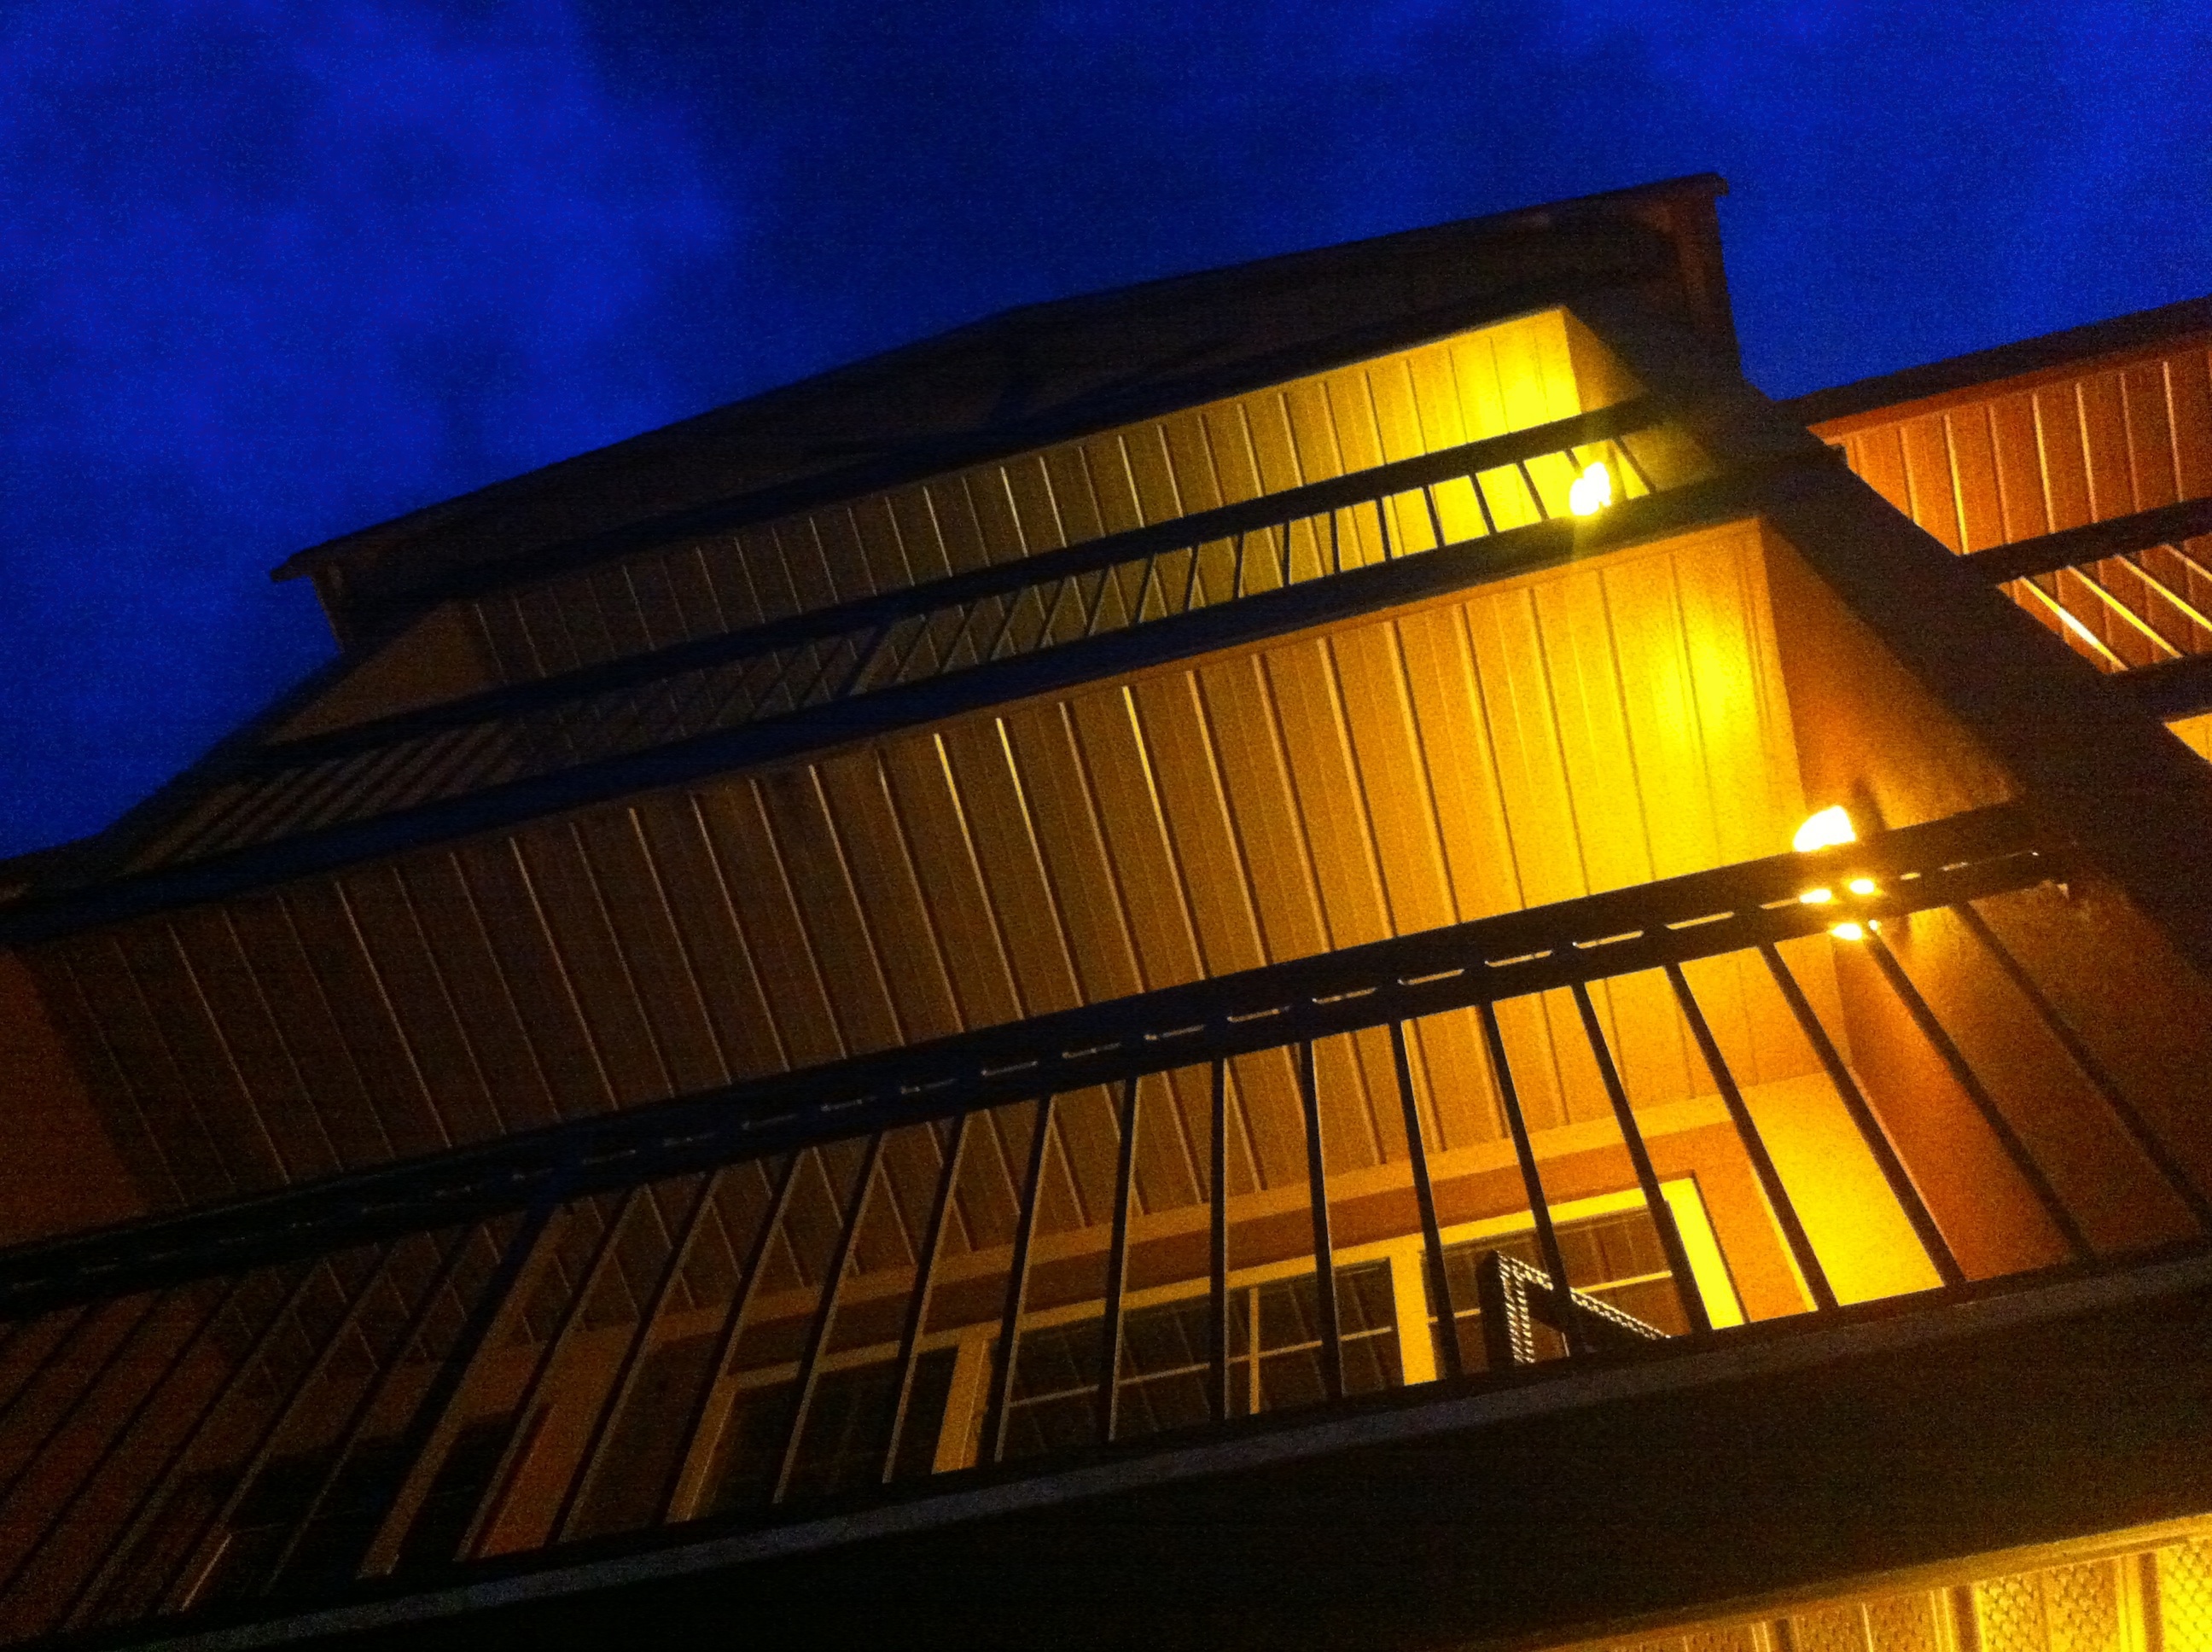
light, architecture, night, sunlight, window, reflection, facade, lighting, shape, etug, daylighting, window covering